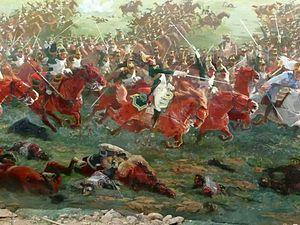
Charge des dragons, détail du Panorama de Waterloo
Le terme dragon désigne des militaires se déplaçant à cheval mais combattant à pied, bien que certaines périodes de l'histoire aient fait déroger à cette règle dans leur attitude de combat.
La campagne de Belgique de 1815 est la dernière des guerres napoléoniennes et marque la fin définitive de l'ère de Napoléon Iᵉʳ. Cette campagne oppose la France à la Septième Coalition formée en réaction au retour au pouvoir de Napoléon. Celui-ci entre en Belgique, alors partie du Royaume uni des Pays-Bas, en espérant remporter un succès décisif sur les Britanniques, les Prussiens et leurs alliés qui lui permettrait de se maintenir sur le trône. Après des succès initiaux, son armée est mise en déroute le quatrième jour à la bataille de Waterloo le 18 juin ; le corps de Grouchy, détaché pour une manœuvre latérale contre les Prussiens, ne regagne le territoire français que le 20 juin. La France est de nouveau envahie, ce qui entraîne l'abdication définitive de Napoléon, la prise de Paris par les coalisés le 3 juillet et la Seconde Restauration.
Les régiments français de dragons constituent l'ensemble des régiments de dragons qui servirent dans les armées françaises depuis l'époque de l'Ancien Régime jusqu'à l'époque contemporaine.
Laurent Hoffmayer est un officier du Premier Empire, né le 15 juillet 1768 à Friedenweiler, dans le pays de Bade, et mort le 9 août 1842 à Paris. Nommé colonel du 2ᵉ régiment de dragons en 1813, il passe aux dragons de la Garde impériale en tant que major en second, en avril 1815. Il mène notamment les charges des dragons à la bataille de Waterloo, sur le plateau de Mont-Saint-Jean.
Le régiment de dragons de la Garde impériale est une unité de cavalerie lourde française créée le 15 avril 1806 par Napoléon Iᵉʳ. En service dans la cavalerie de la Garde impériale jusqu'à sa dissolution en 1815, ce régiment porte aussi le nom de « dragons de l’Impératrice » en hommage à sa marraine, Joséphine de Beauharnais. Sous l'Empire, les dragons forment, avec les grenadiers à cheval, la brigade de cavalerie lourde de la Garde impériale.